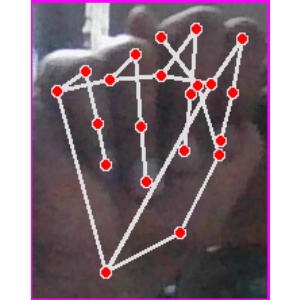
अक्षर: न